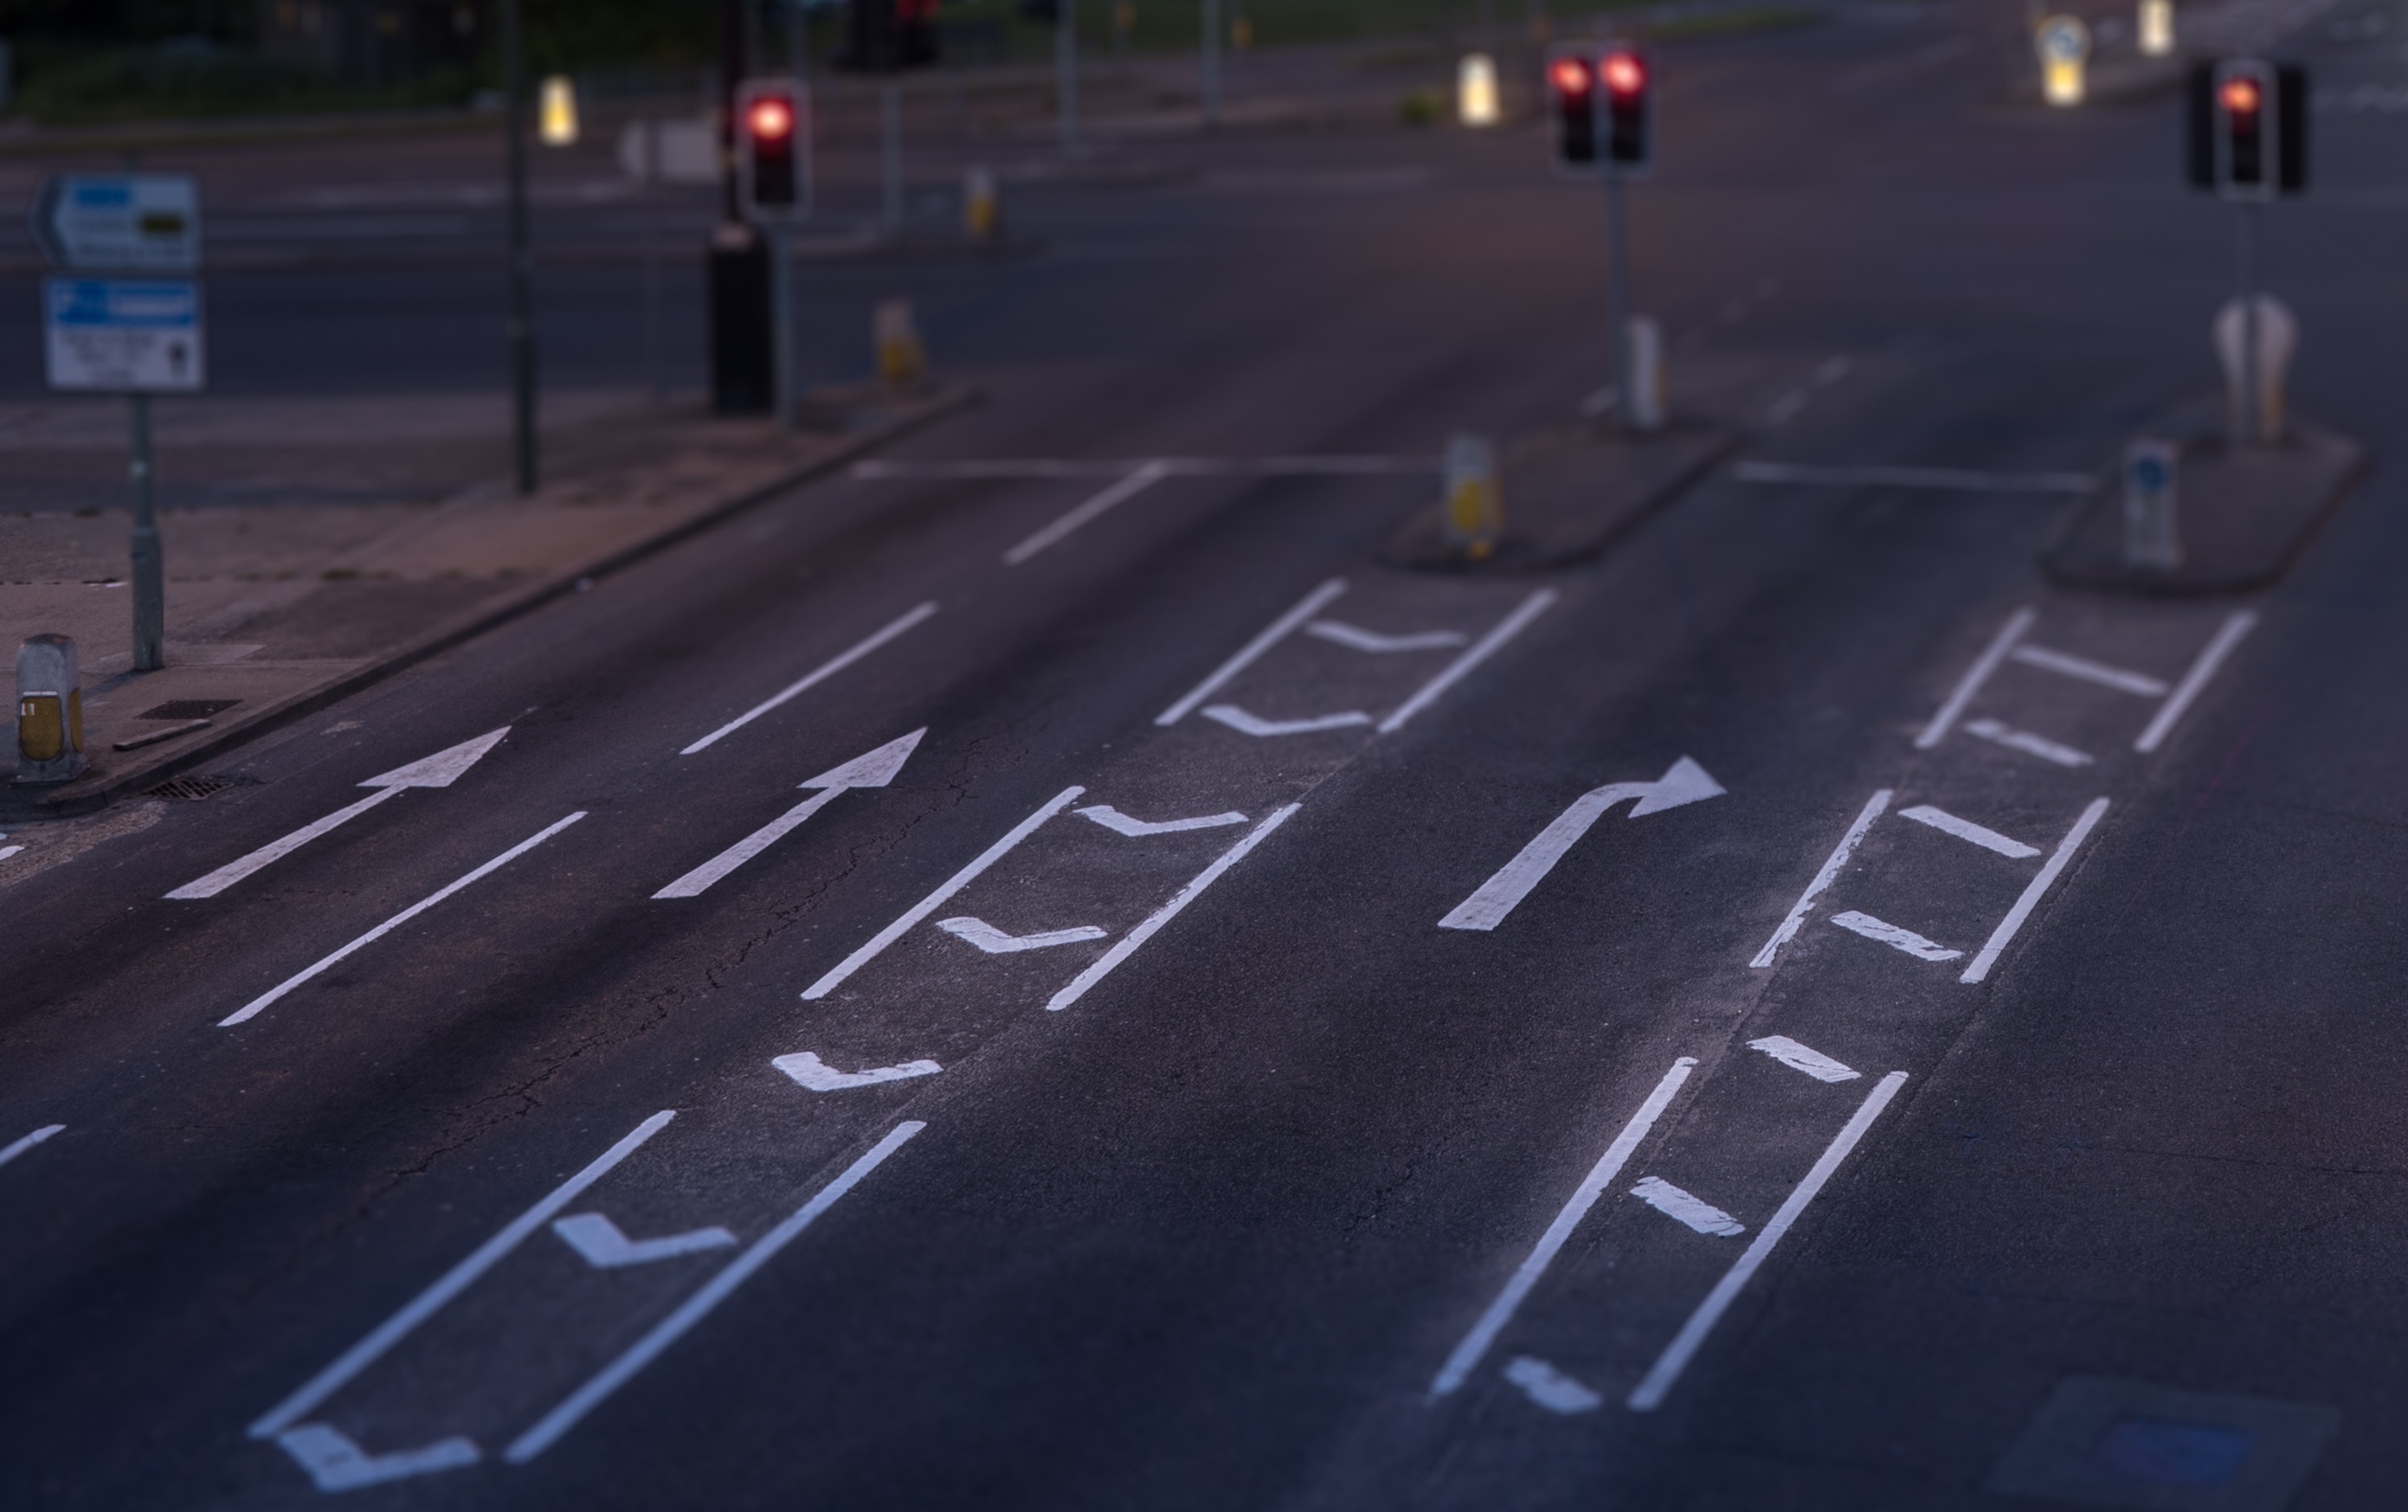
lane, road, asphalt, street, infrastructure, lighting, thoroughfare, mode of transport, line, road surface, night, sky, intersection, city, traffic, nonbuilding structure, vehicle, highway, junction, car